Takaya Station

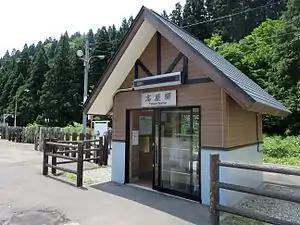
Takaya Station in June 2016

is a railway station in the town of Tozawa, Yamagata Prefecture, Japan, operated by East Japan Railway Company (JR East).